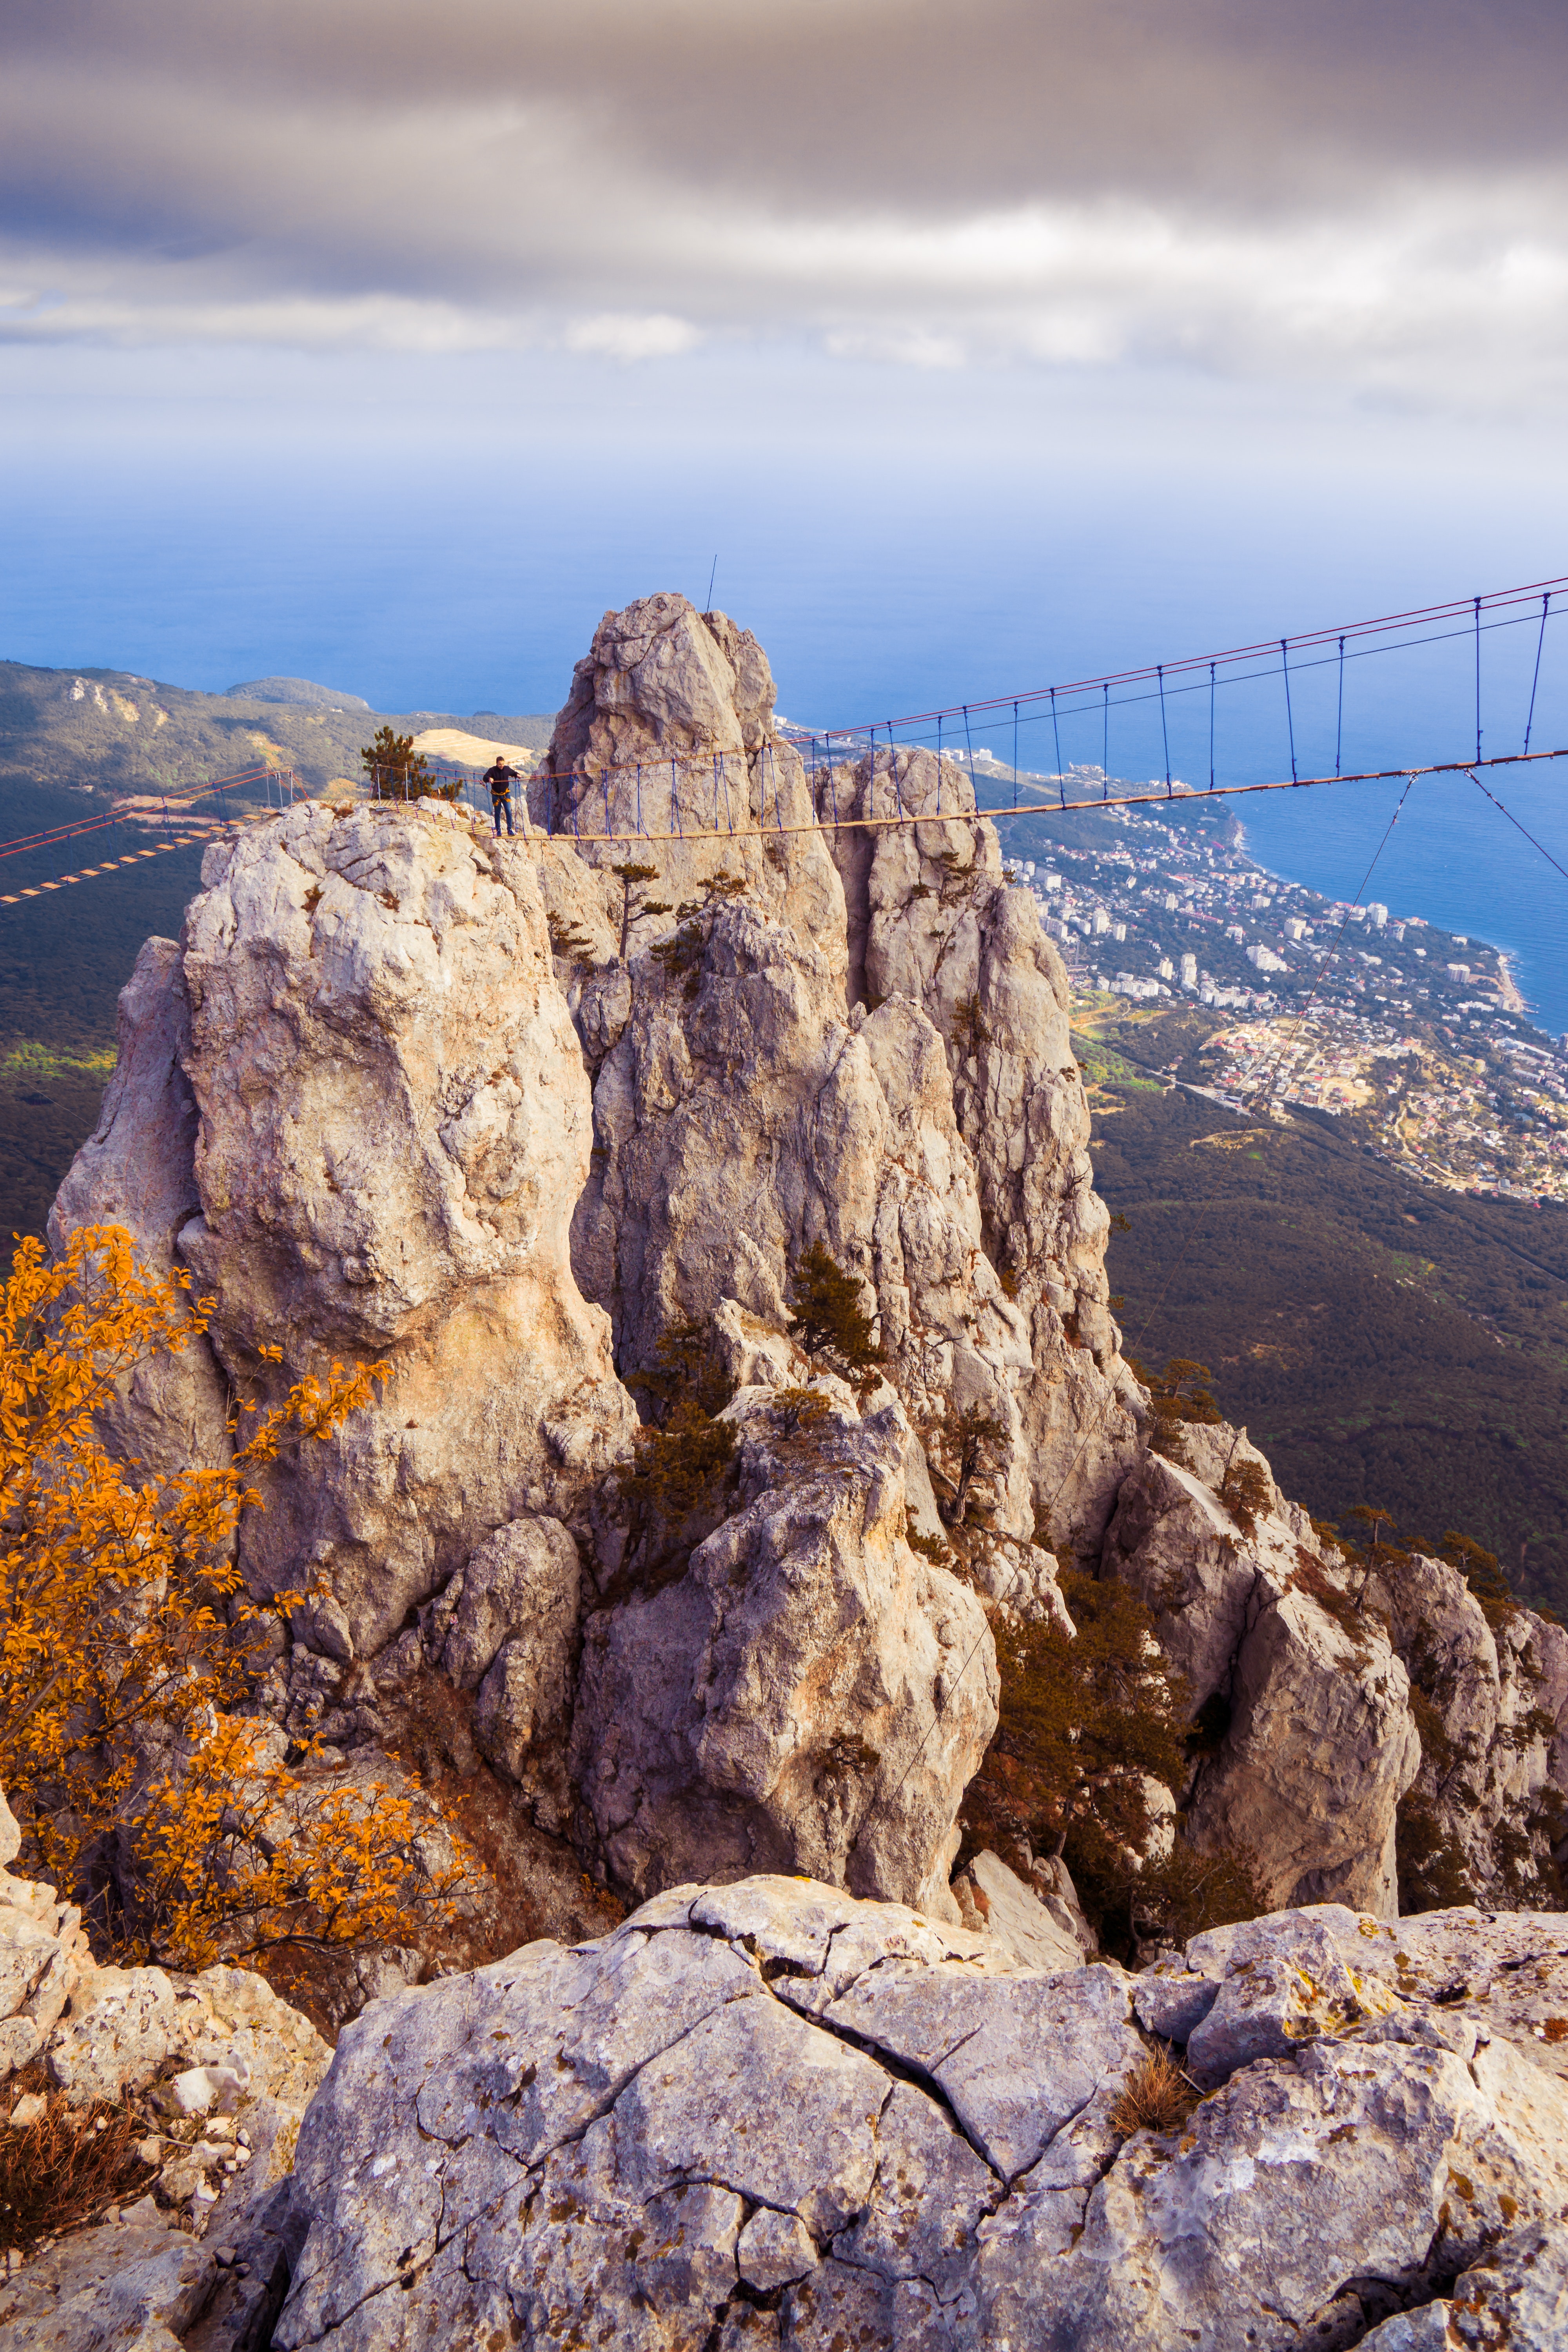
rock, sky, mountainous landforms, mountain, formation, cloud, geology, outcrop, landscape, mountain range, national park, sea, igneous rock, ridge, photography, badlands, cliff, klippe, hill, bedrock, batholith, horizon, summit, coast, tourism, boulder